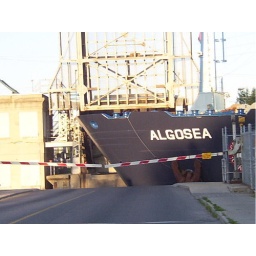
waiting for the bridge as a ship goes by on the Welland Canal.